Sabiha Sertel

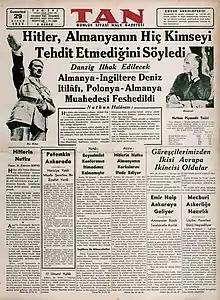
"Tan" front page, 1939 Headline reads: “Hitler Says Germany Threatens No One”.

After completing her studies, the Sertels returned to Turkey in 1923 after the Turkish War of Independence, and settled in Ankara, the new capital. Sertel's daughters were six and two-years-old at the time. She was offered a position at the Society for the Protection of Children. Sertel proposed conducting a social survey to determine post-war living conditions of children as well as related issues, including the state of health, child labor and education. The project was not approved, and upon her husband's resignation from his position as the General Directorate of Press and Information, they returned to Istanbul.